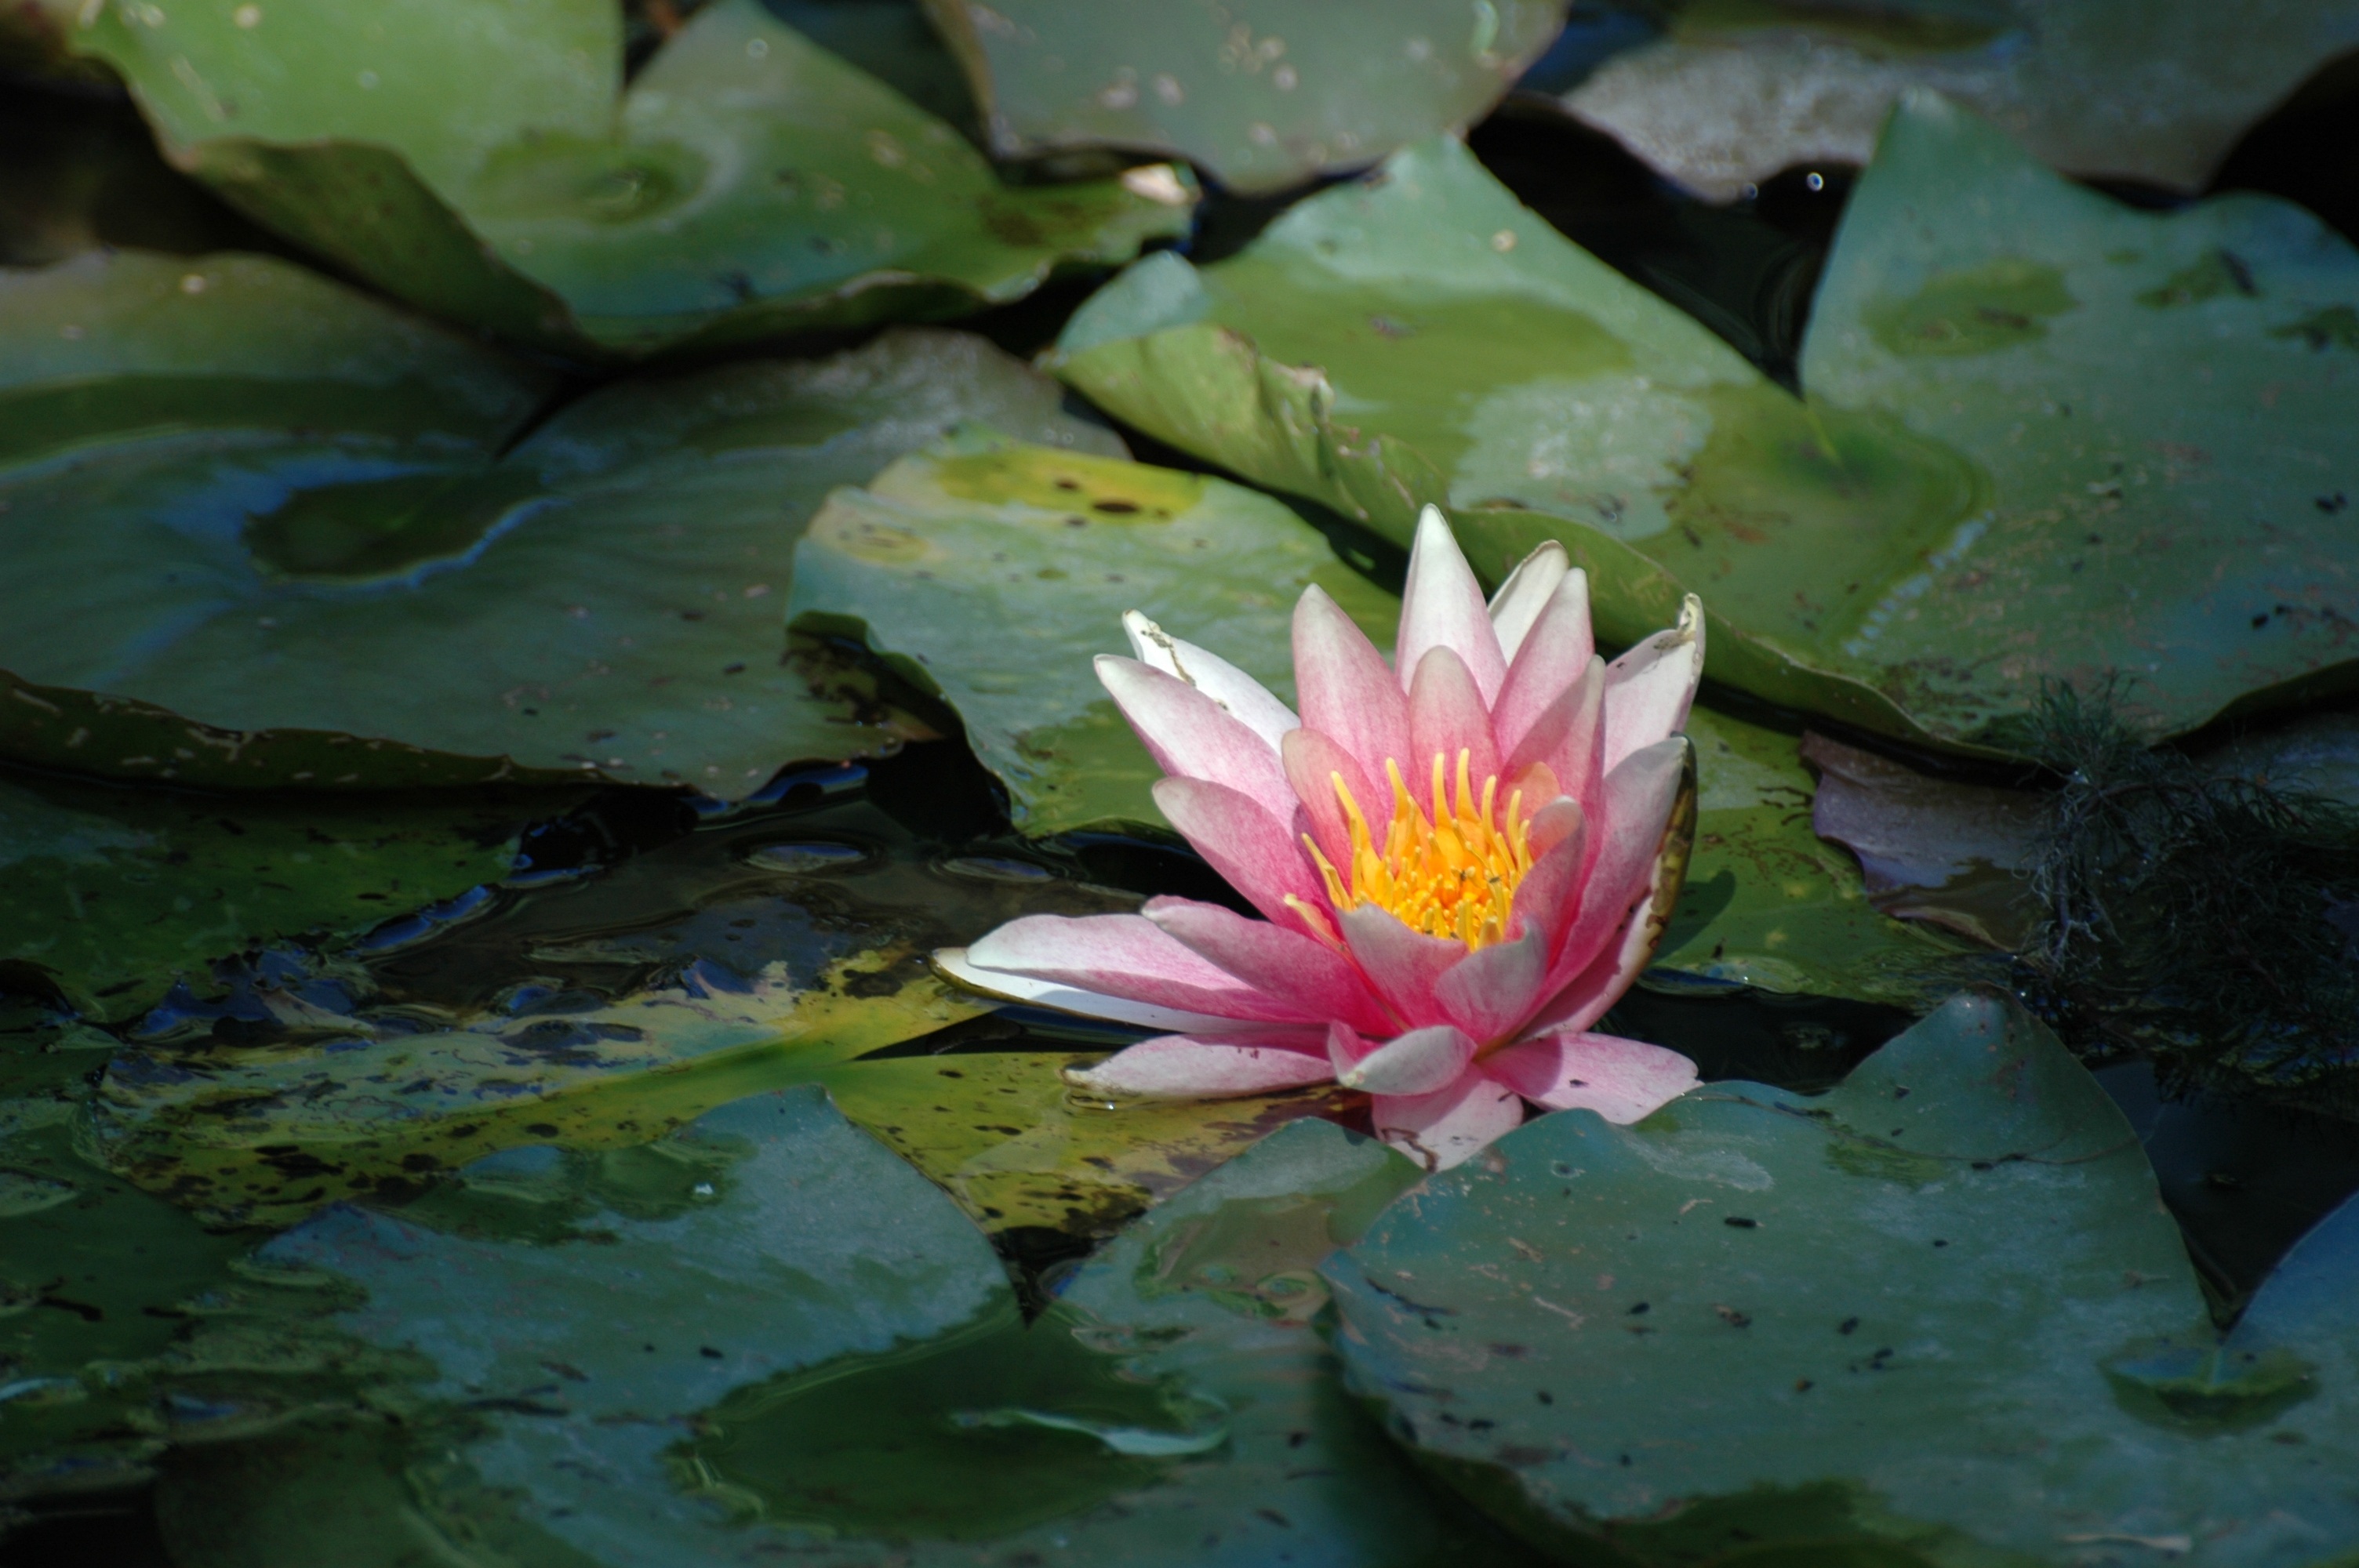
water, nature, plant, flower, purple, petal, lake, pond, botany, aquatic, garden, pink, sacred lotus, aquatic plant, flora, plants, water lily, lotus, mare, lily, summer flowers, green leaves, flowering plant, white water lily, giverny, land plant, lotus family